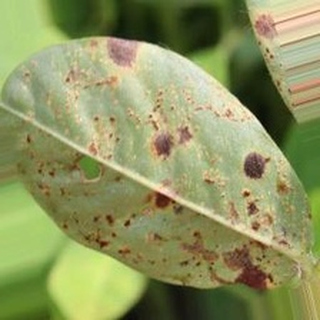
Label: groundnut_rust